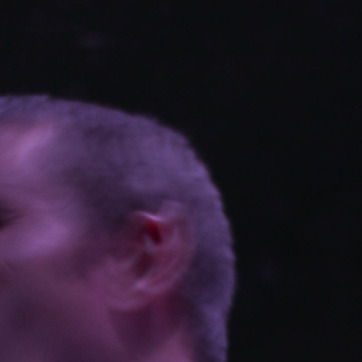
Material: hair